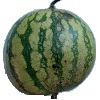
Label: watermelon